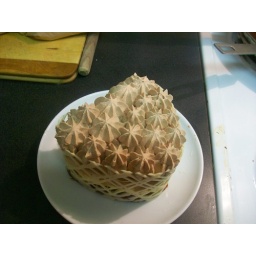
Chocolate decadence cake coated with chocolate ganache, a white chocolate 'cage' around it, and filled with chocolate mousse.